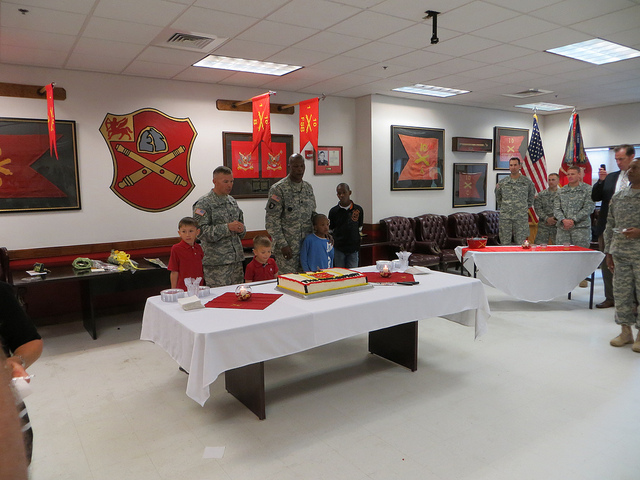
user: Given an image and a question. Answer the question in a short answer. Question: What branch of the military is this? Short Answer:
assistant: army